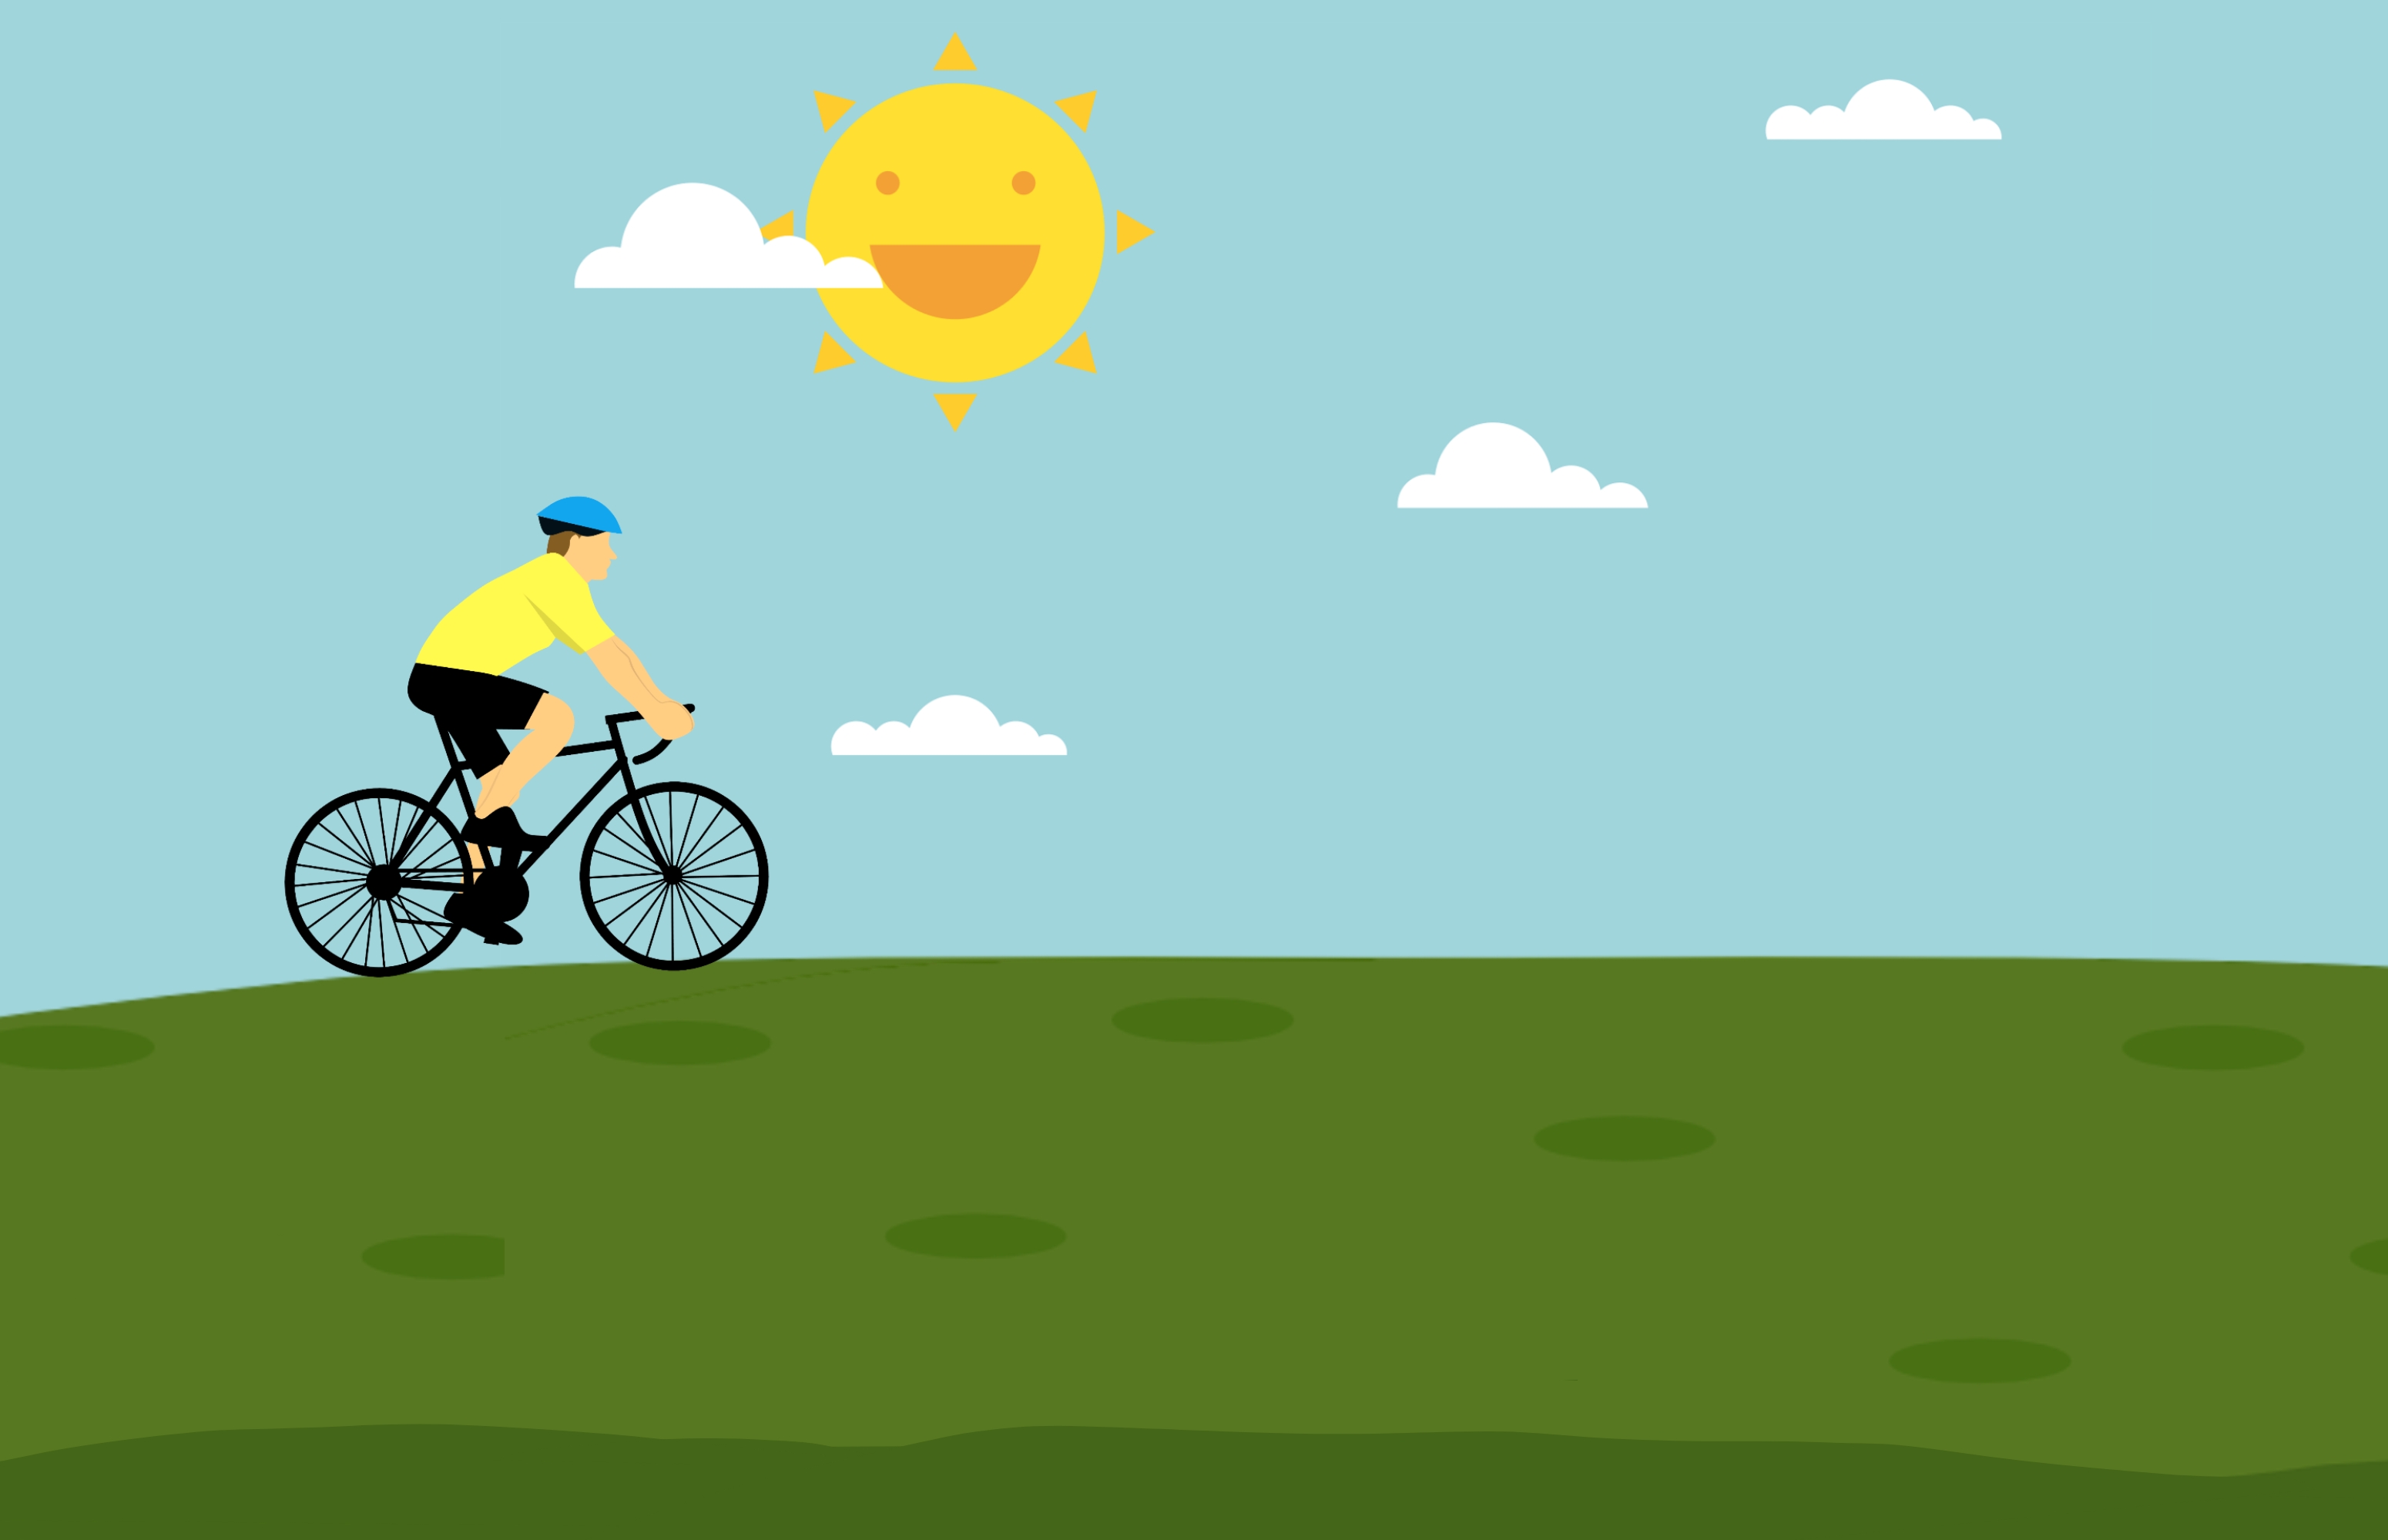
cycling, bicycle, hill, sun, morning, people, summer, sport, man, young, riding, wheel, grass, outdoors, vacation, active, nature, enjoy, cloud, view, green, illustration, yellow, vehicle, cartoon, recreation, sky, font, sports equipment, leisure, wallpaper, art